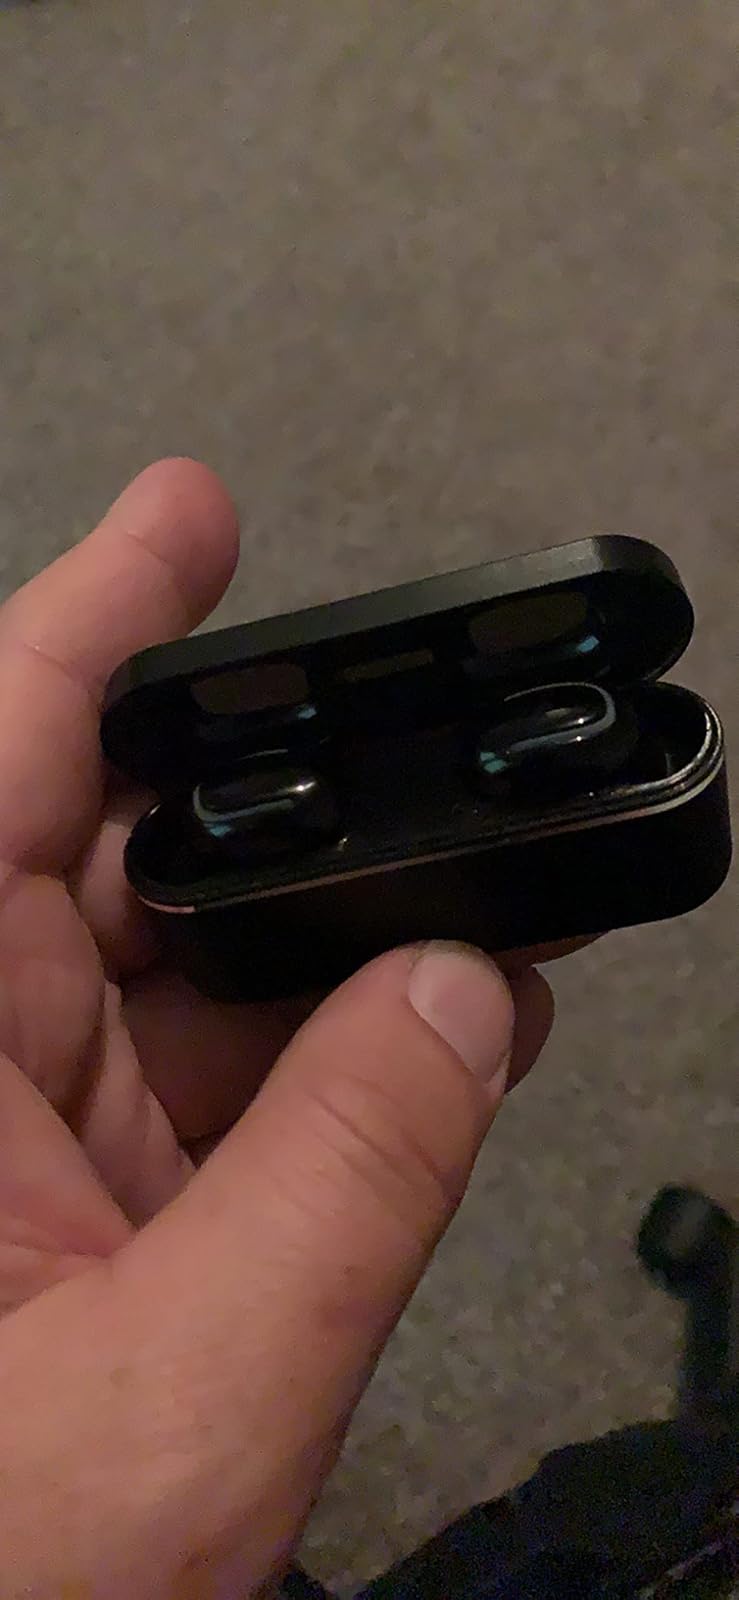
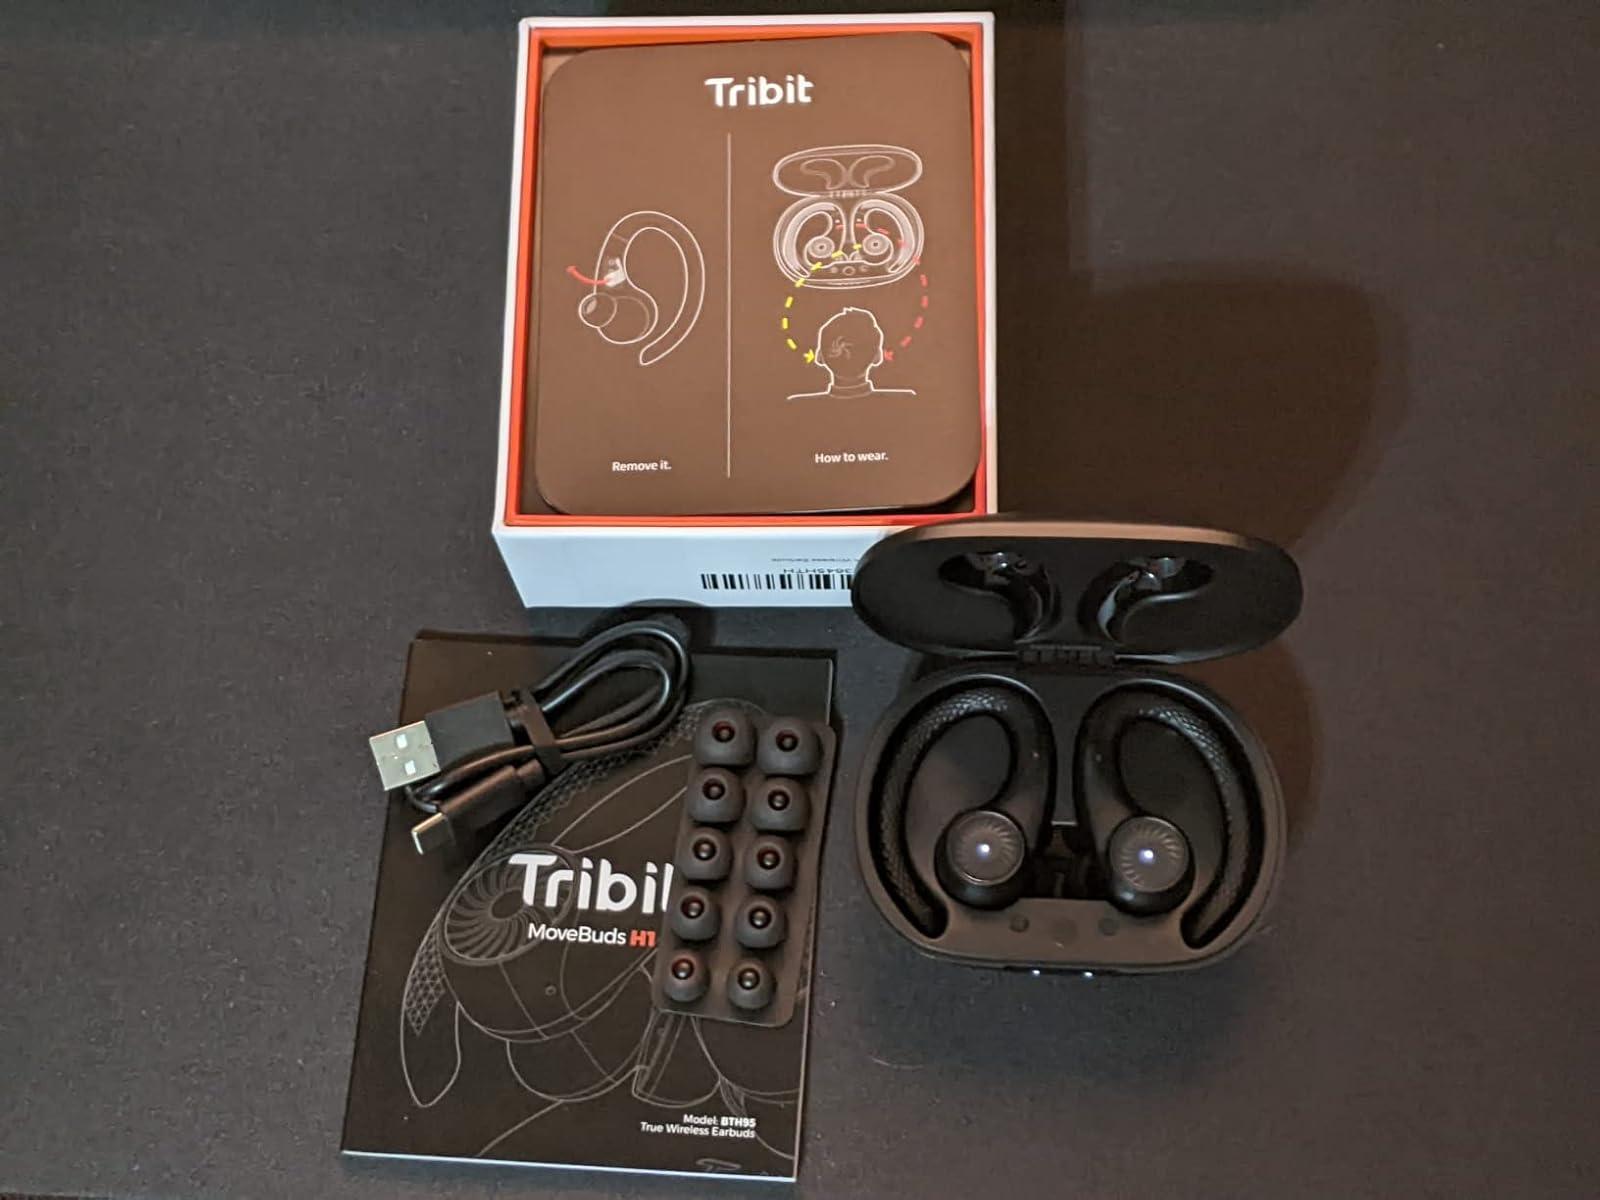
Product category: earbuds
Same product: no